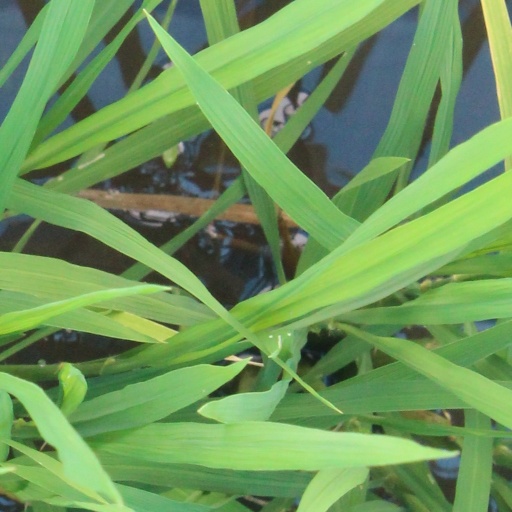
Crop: rice